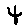
Label: 4